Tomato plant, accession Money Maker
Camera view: tilt-top (135 deg); turntable rotation: 270 degrees
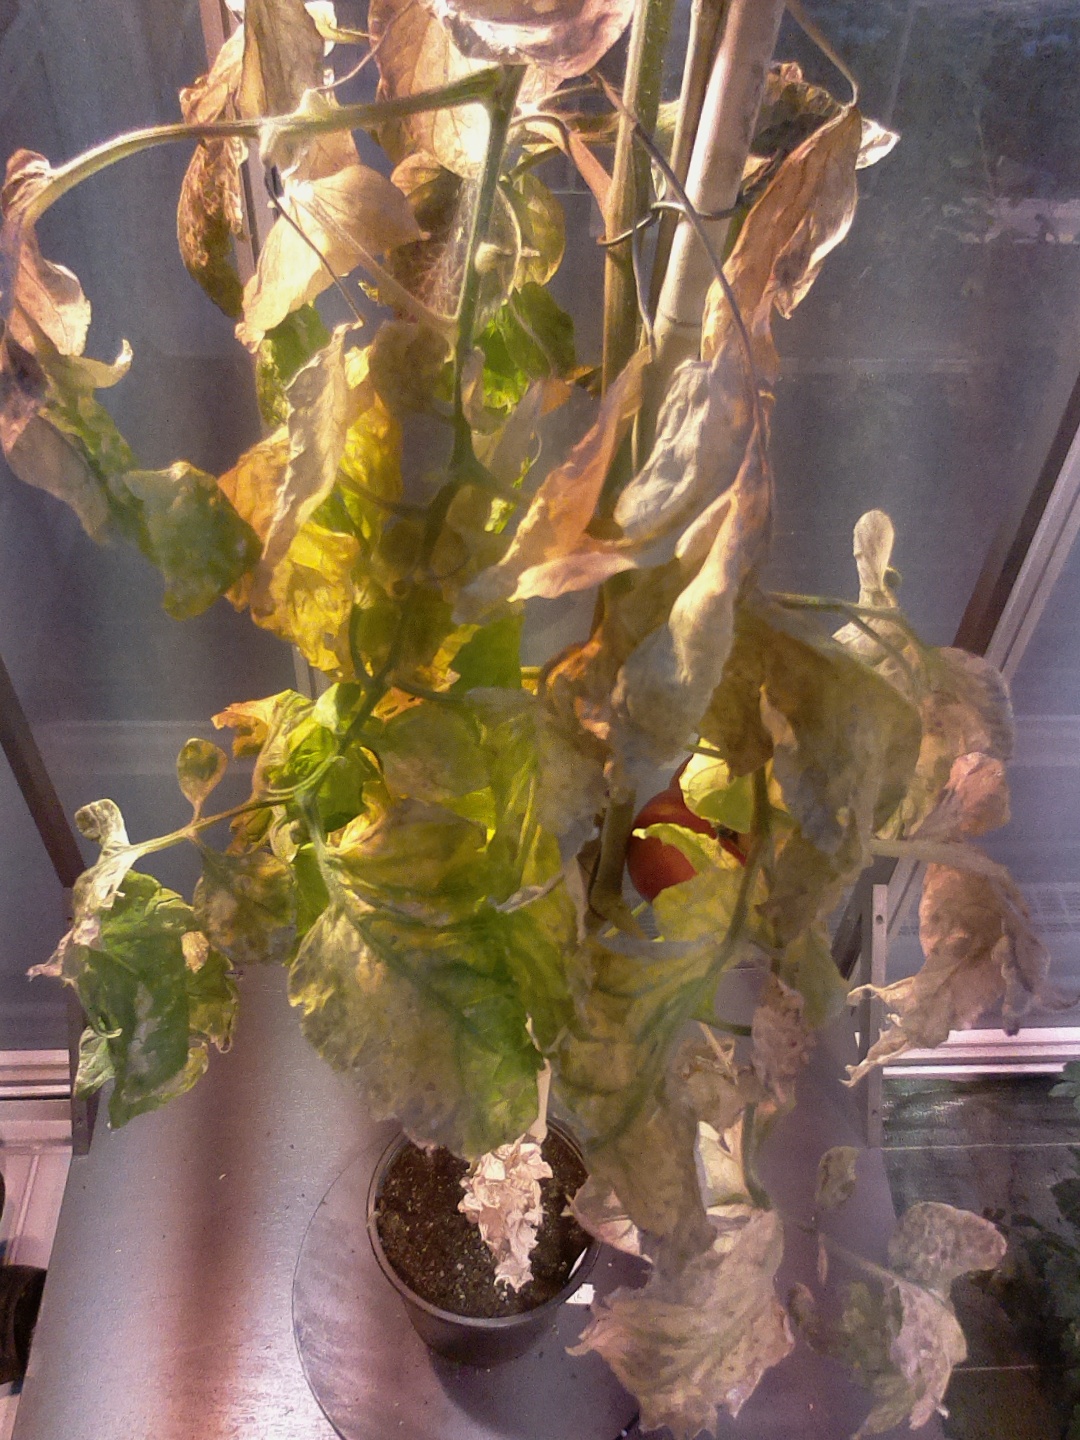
BBCH growth stage 85: 50%-60% of fruits show typical fully ripe color